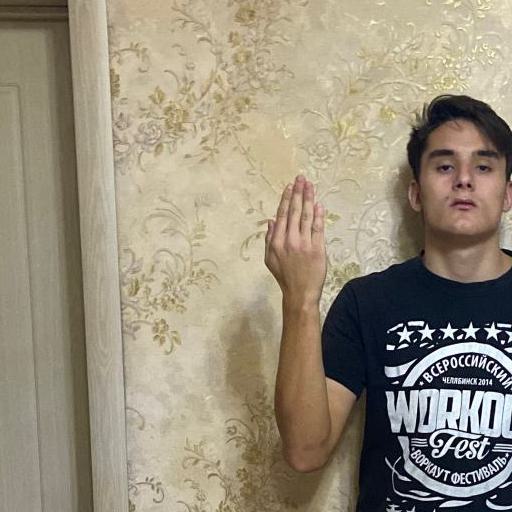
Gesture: stop_inverted